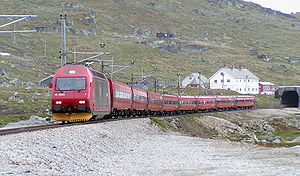
Finse
Passagertog ved Finse.
Finse er en lille bebyggelse i Ulvik kommune i Vestland fylke i Norge. Her ligger også Finse Station, som er den højestliggende station på Bergensbanen. Turløjpen fra Finse til Geiterygghytta starter her.